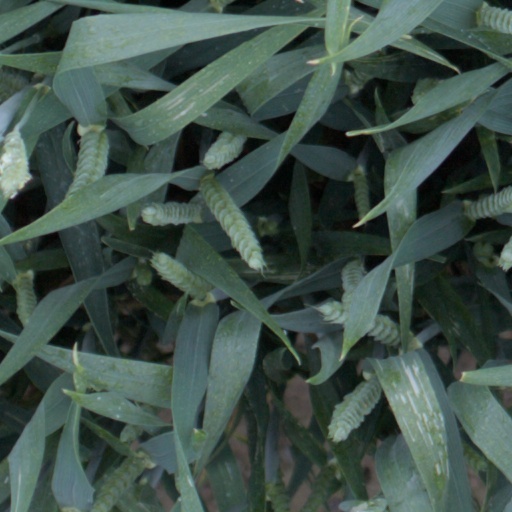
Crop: wheat